Native Americans in film

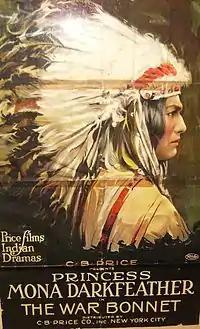

The portrayal of Native Americans in television and films concerns indigenous roles in cinema, particularly their depiction in Hollywood productions. Especially in the Western genre, Native American stock characters can reflect contemporary and historical perceptions of Native Americans and the Wild West.